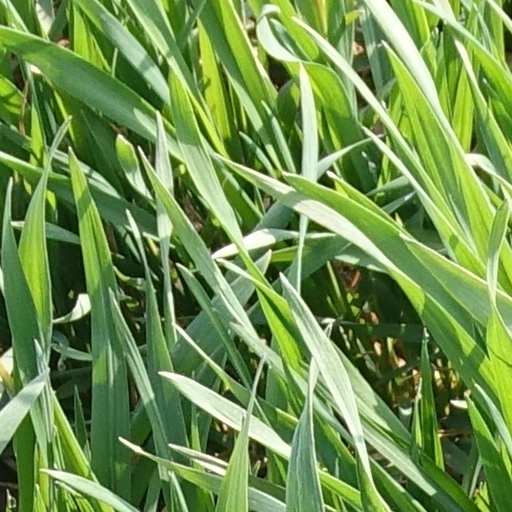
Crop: wheat